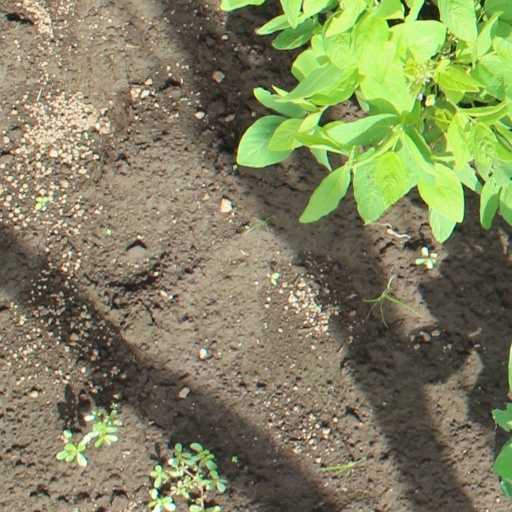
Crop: soybean